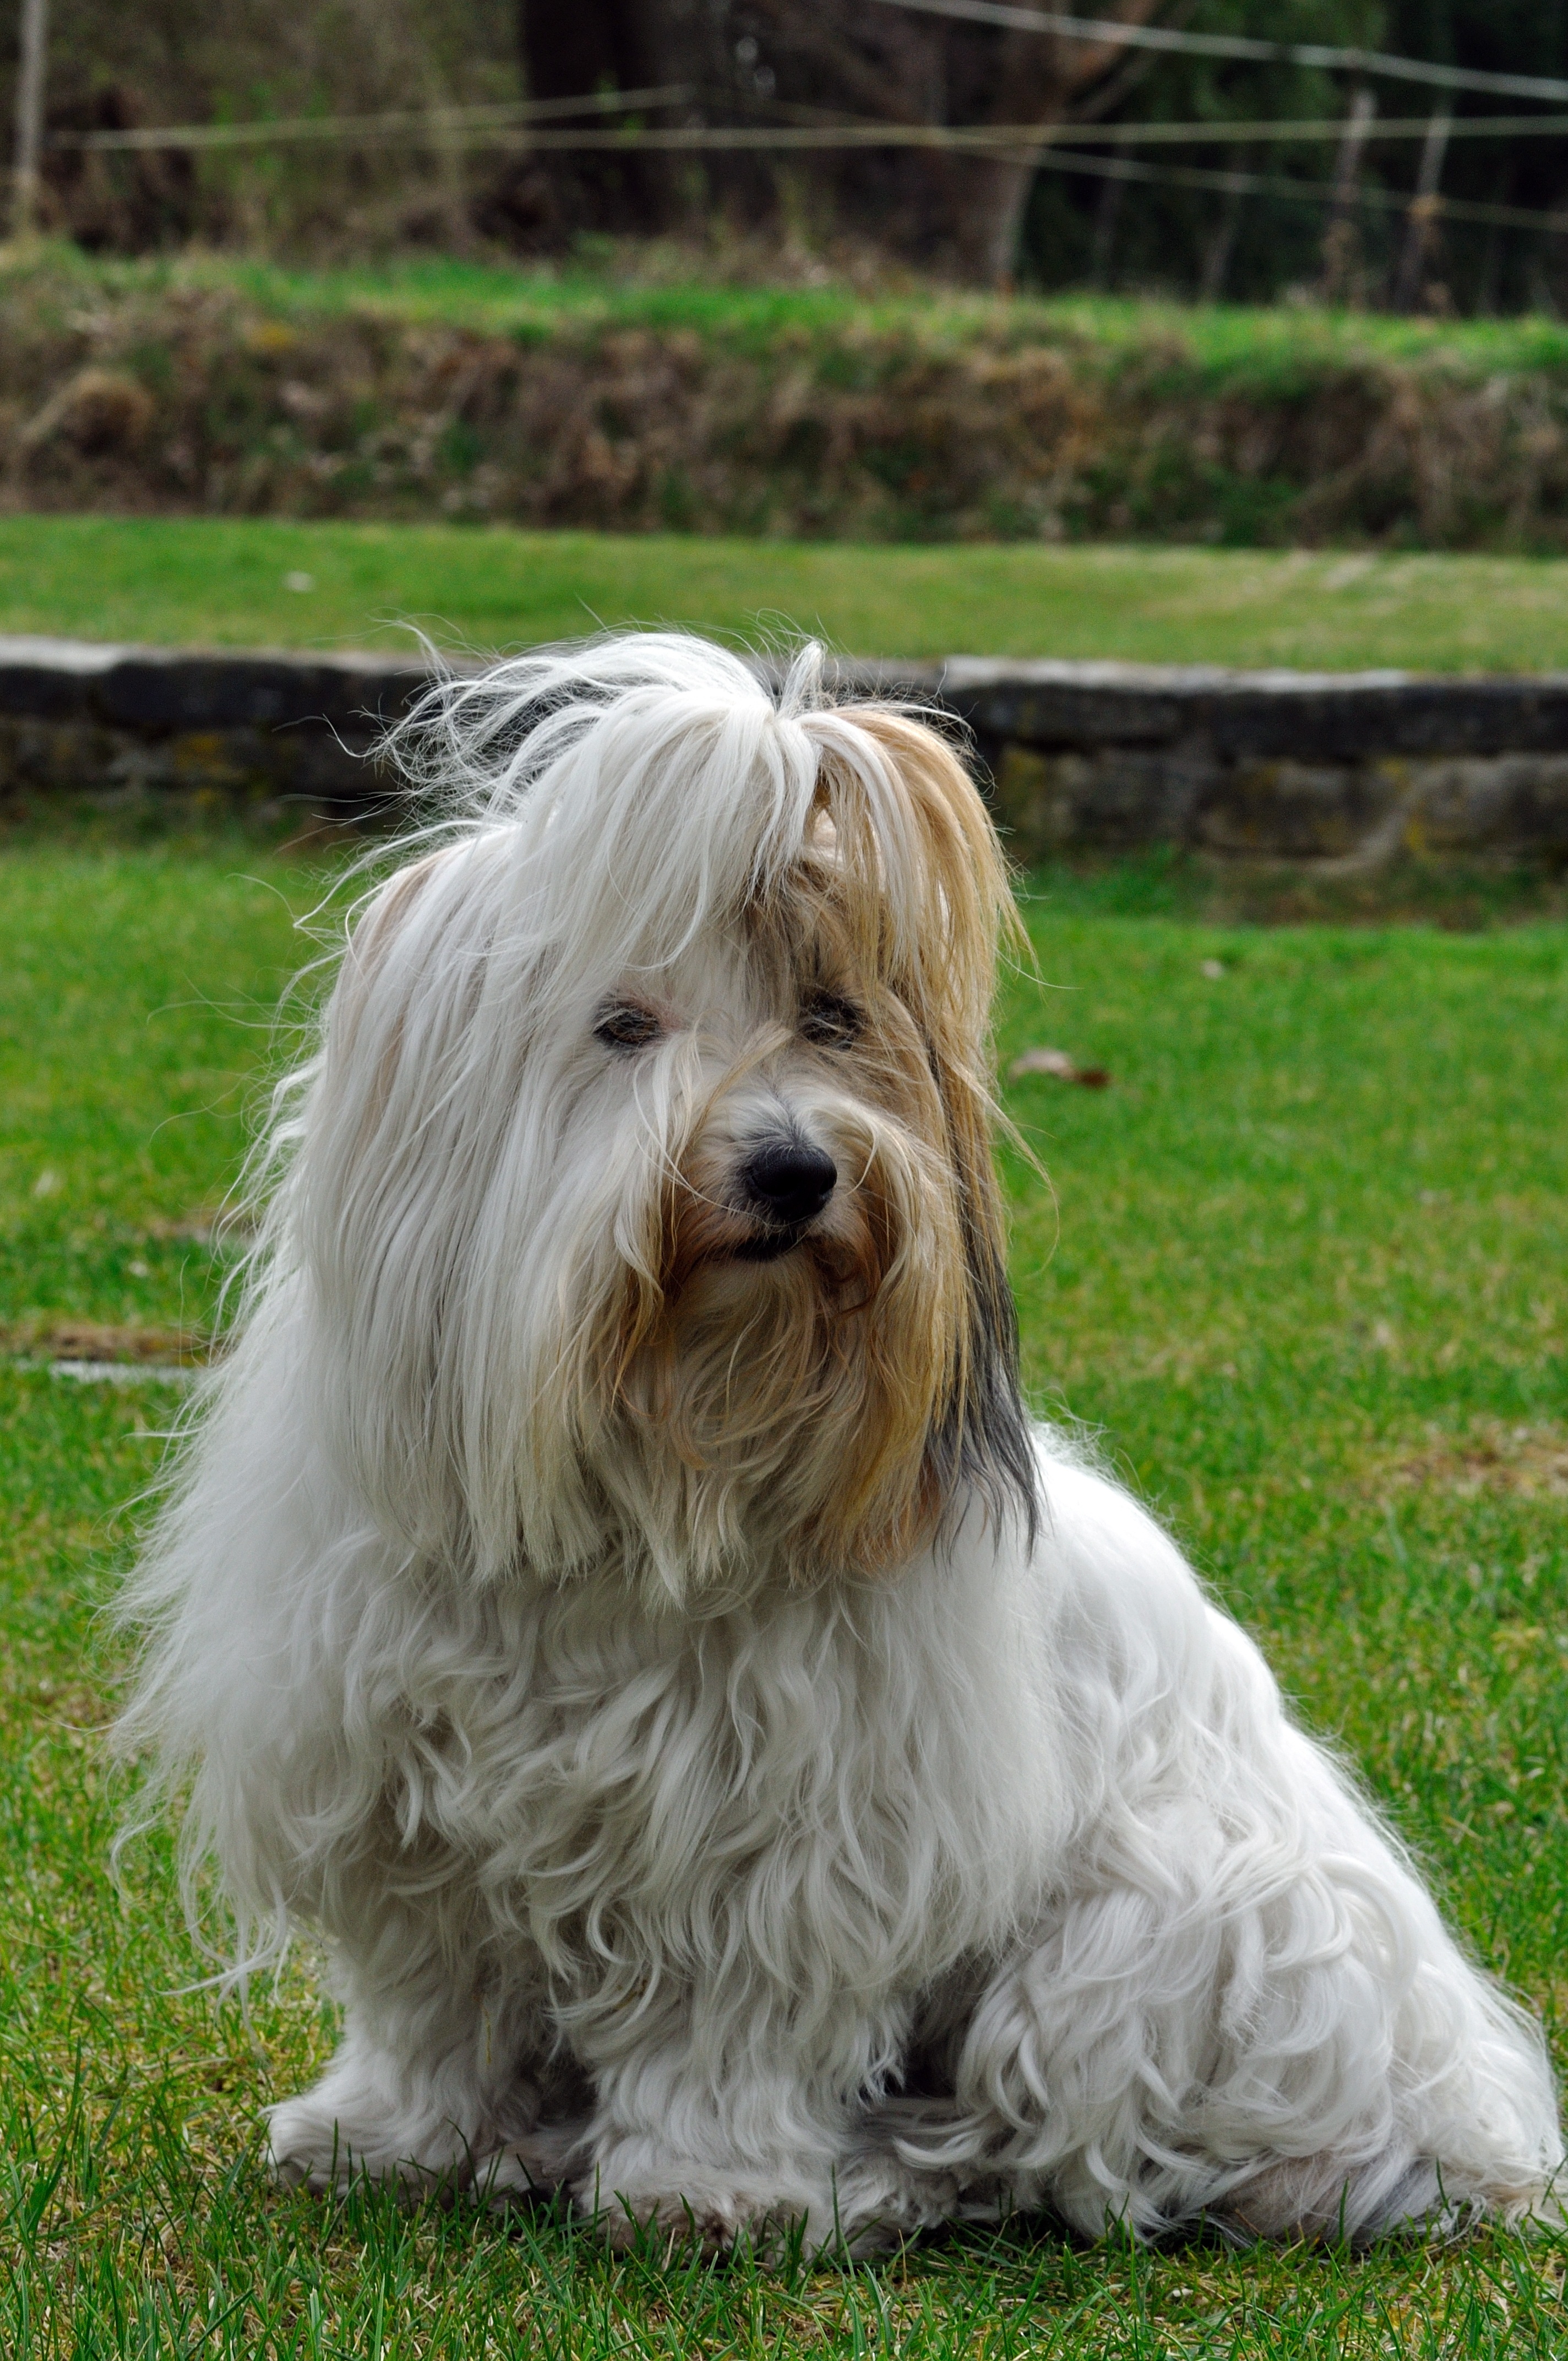
dog, animal, mammal, vertebrate, dog breed, lhasa apso, terrier, maltese, bichon, pet photography, tibetan terrier, bolognese, coton de tulear, havanese, dog like mammal, carnivoran, schnoodle, dandie dinmont terrier, glen of imaal terrier, biewer terrier, vulnerable native breeds, bearded collie, polish lowland sheepdog, bolonka, poodle crossbreed, sapsali, lowchen